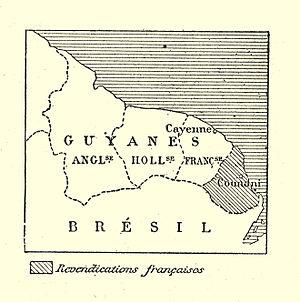
Carte de Franz Schrader
Cet article vise à donner une liste exhaustive des colonies et possessions françaises au cours de l'Histoire, quel que soit leur statut.
Le contesté franco-brésilien est un différend soulevé entre la France et le Brésil, sur la question de délimitation de la frontière entre la Guyane et ce dernier pays. Tout un vaste territoire était revendiqué par les deux états. Le protocole du 10 avril 1897, signé entre les deux gouvernements, détermine d'une façon à peu près précise les limites de ce territoire contesté.